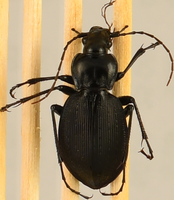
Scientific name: Carabus goryi
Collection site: Mountain Lake Biological Station NEON (MLBS), plot MLBS_002